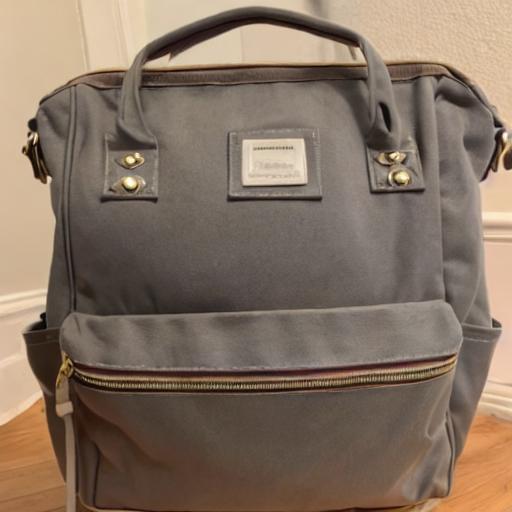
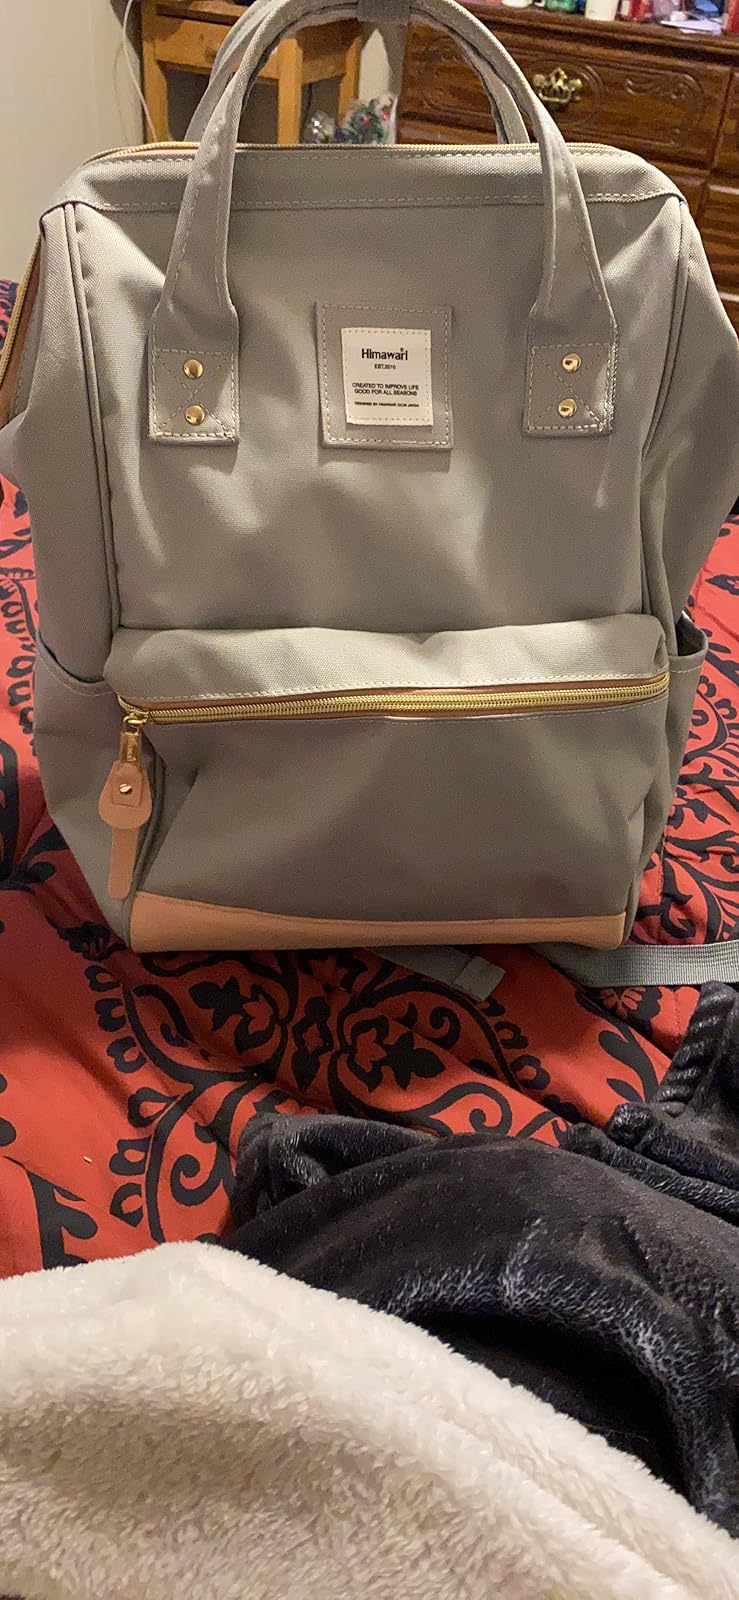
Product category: bag
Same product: no